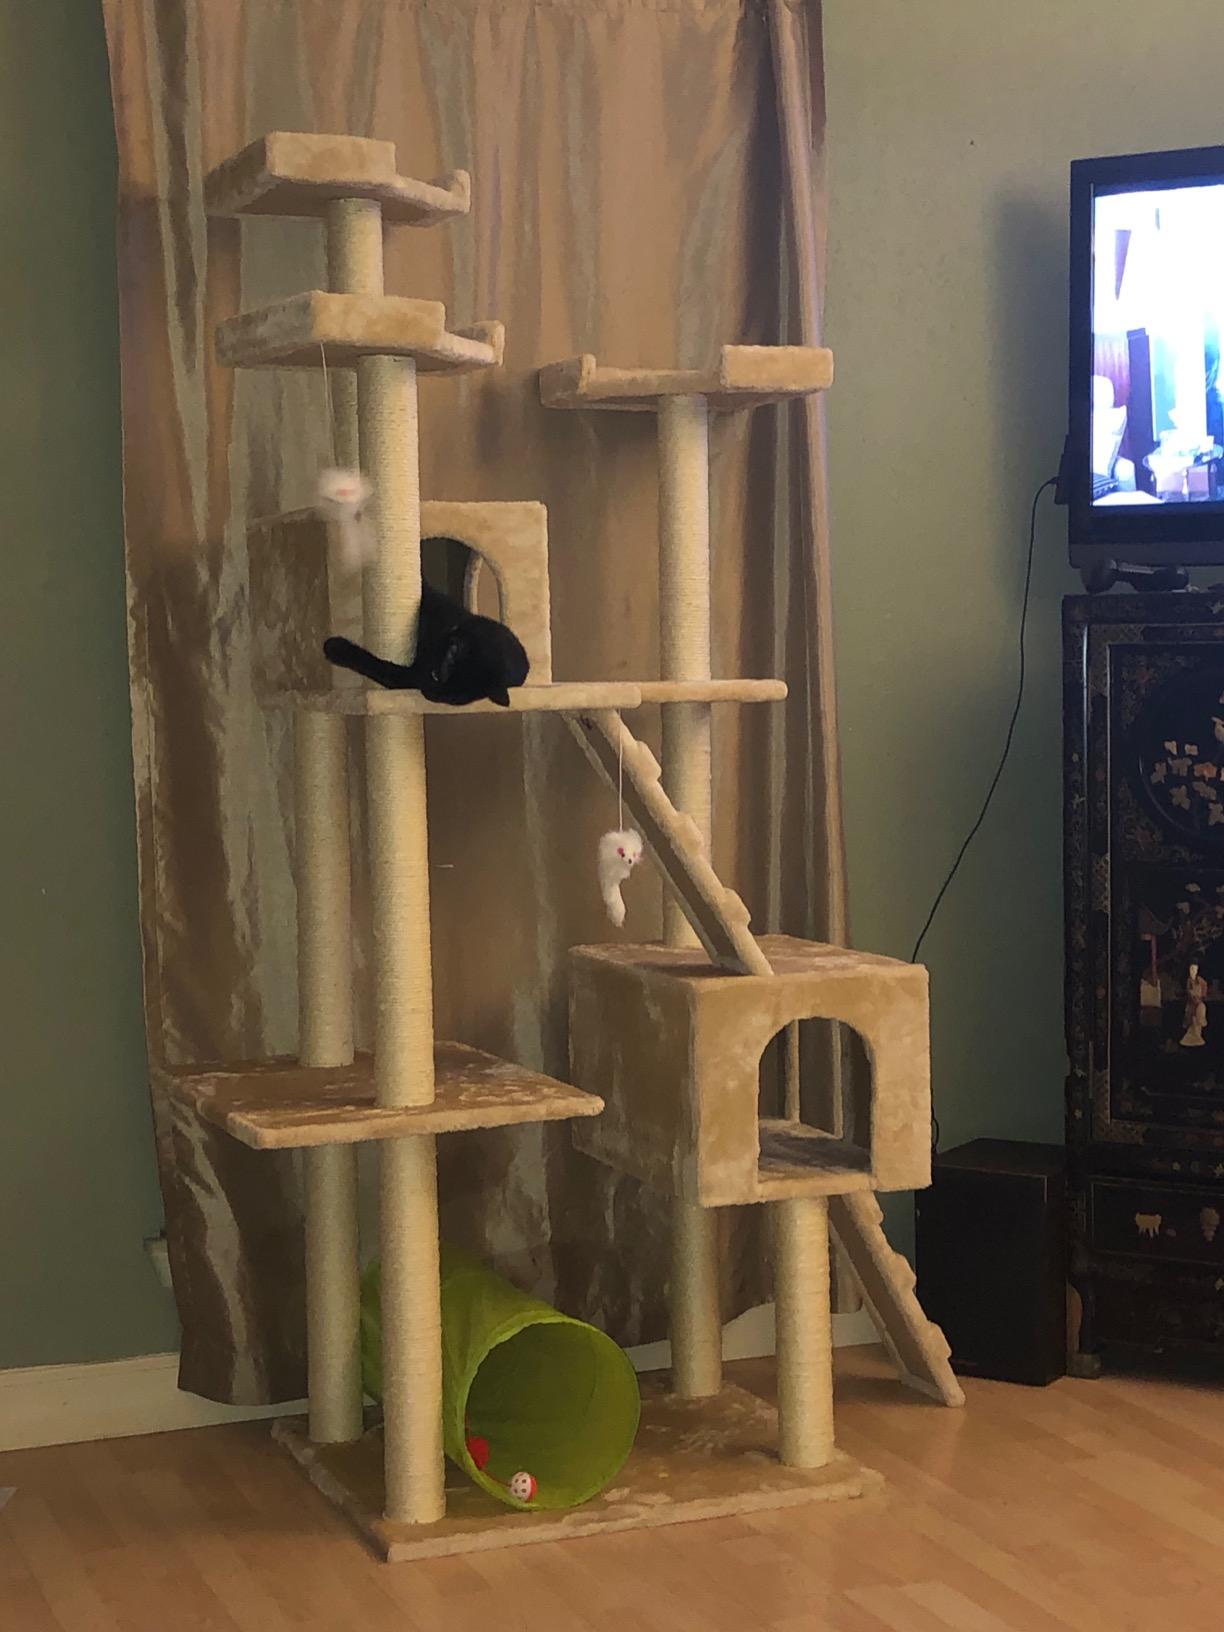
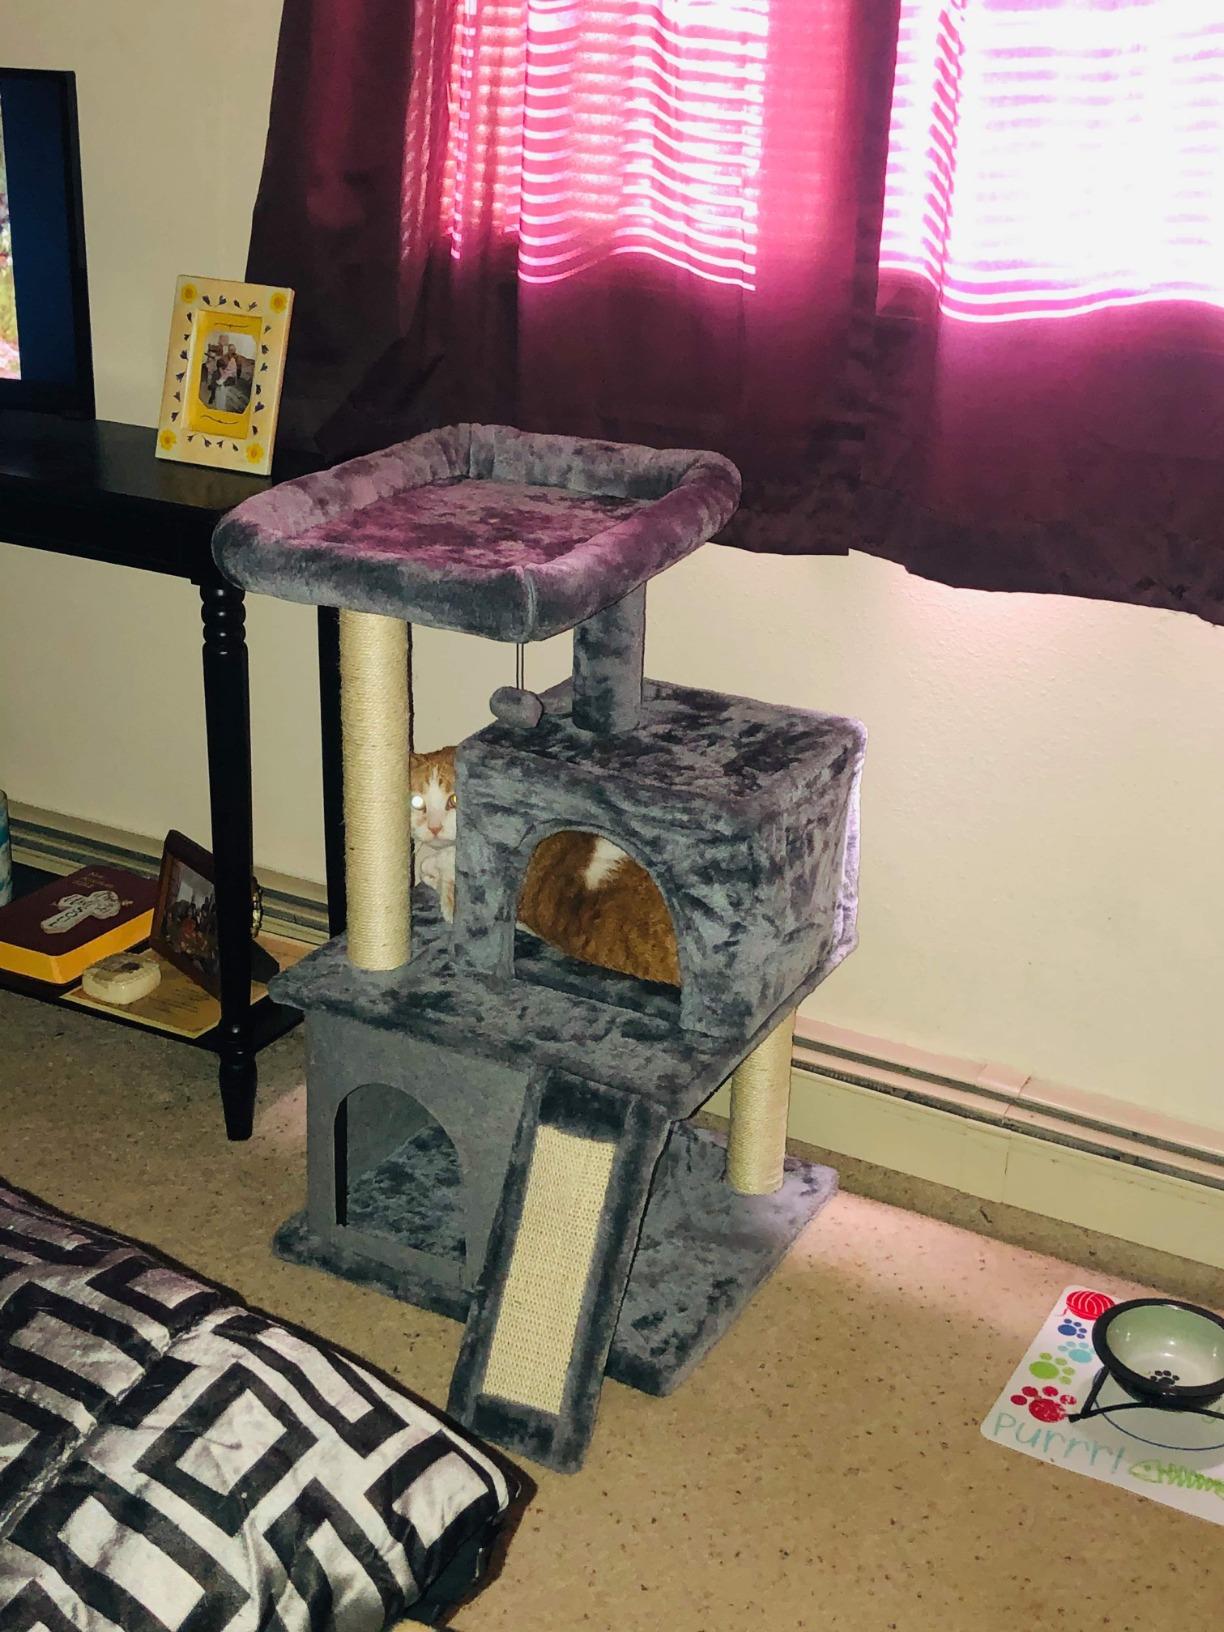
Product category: items_cat tree
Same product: no